Burdick Ridge

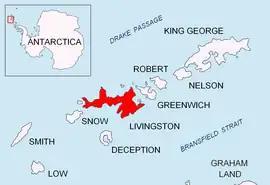
Location of Livingston Island in the South Shetland Islands.

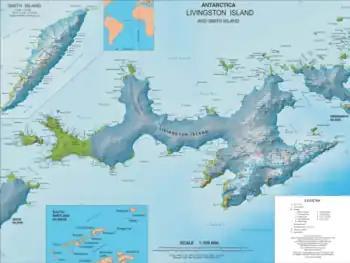
Topographic map of Livingston Island and Smith Island.

Burdick Ridge is a ridge rising to an elevation of on Livingston Island in the South Shetland Islands. Extending for between Orpheus Gate in the southeast and Rezen Saddle in the northwest, it is bounded by Perunika Glacier to the northeast and Balkan Snowfield to the southwest. It takes its name from its highest point, Burdick Peak.